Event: Hurricane Matthew
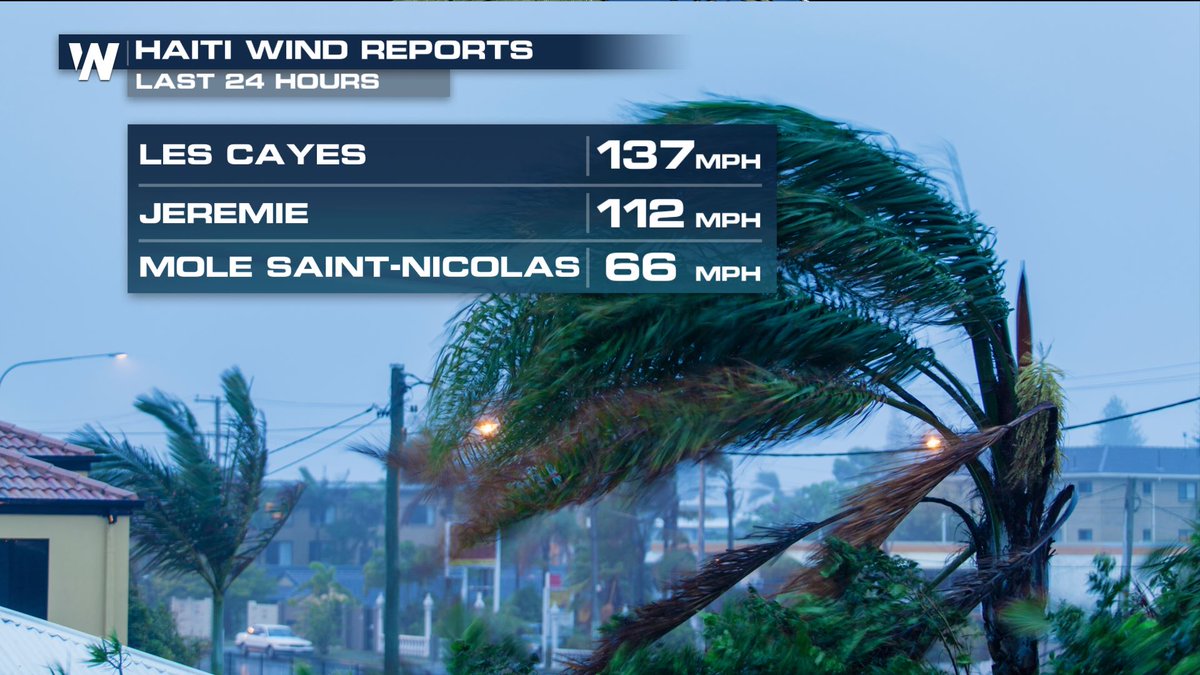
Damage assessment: damage